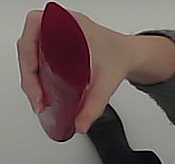
Product: loreal_shampoo